Immaculate Conception Church (Manhattan)

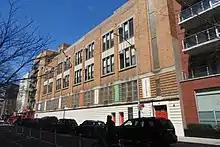
Immaculate Conception School, East 13th Street prior to closure (2021)

This existing facility was expanded with a four-storey brick convent and parochial school, at 415-419 East 13th Street and 414-416 East 14th Street, designed by Eggers & Higgins for $700,000, and completed in 1945. On February 16, 2023, the Archdiocese of New York announced that the school would close at the end of the current academic year due to falling enrollment levels and pandemic-related issues.